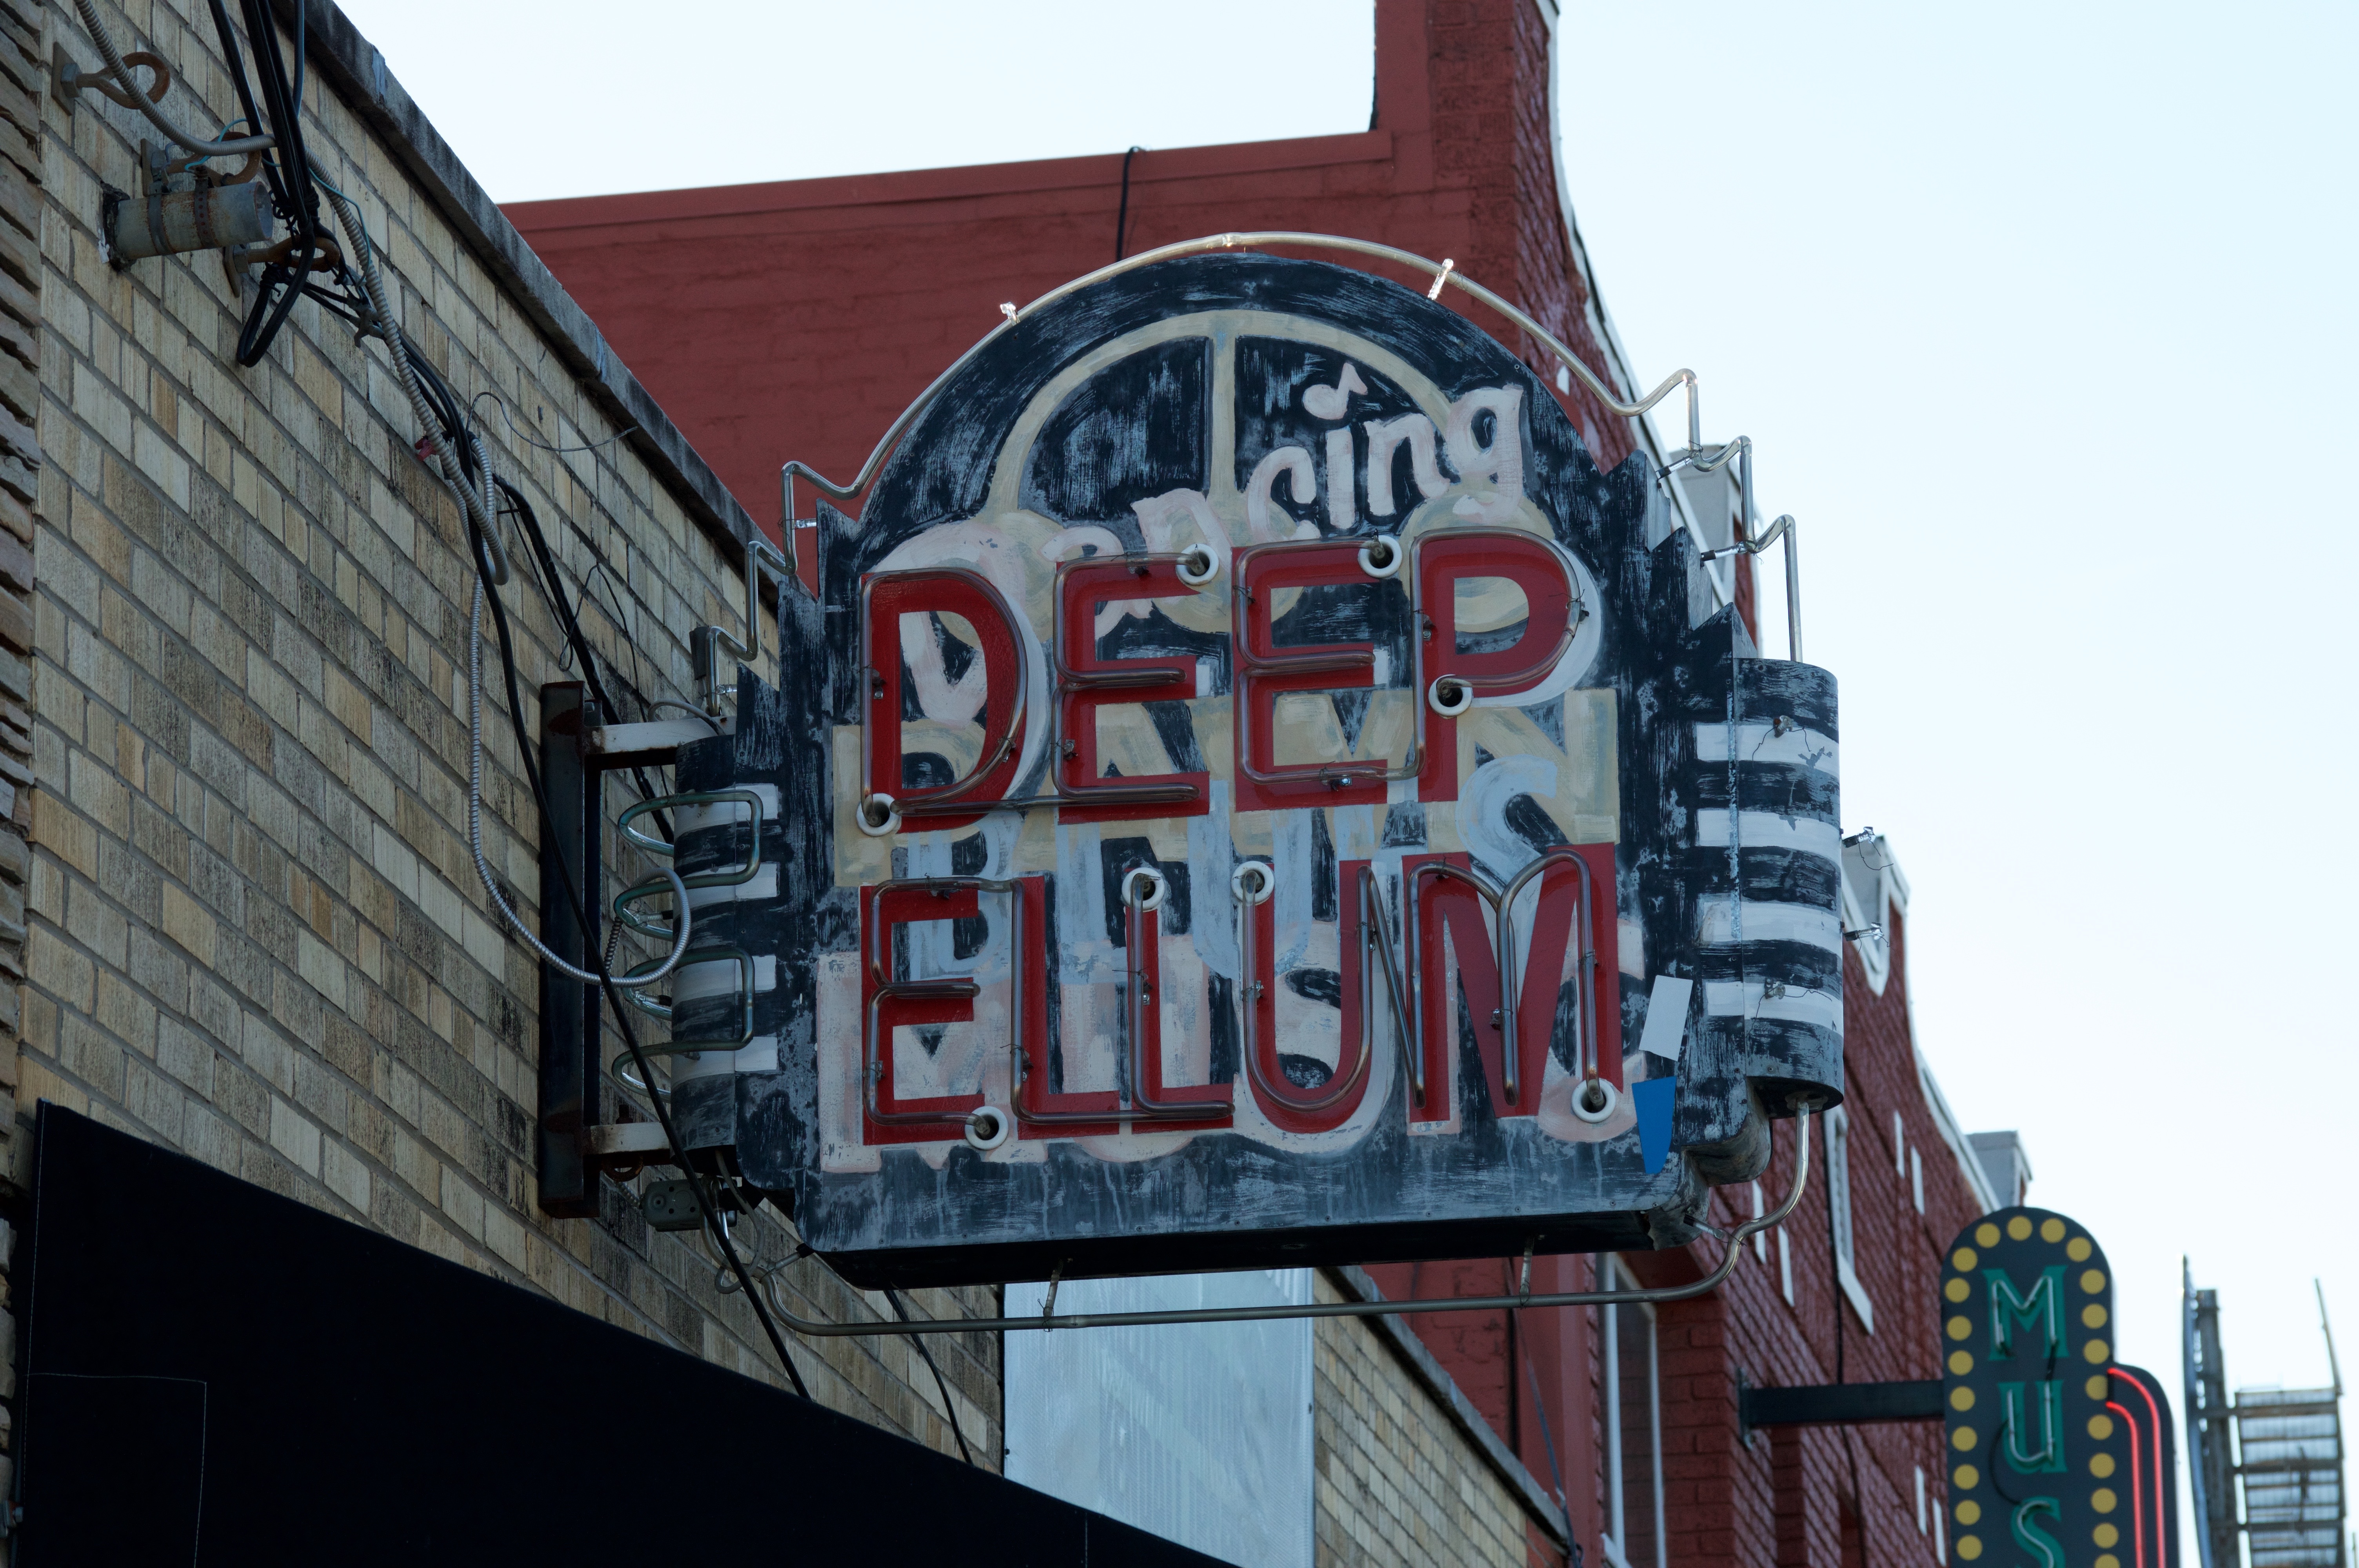
road, street, vintage, retro, advertising, downtown, sign, signage, urban area